Tasmanian Government Railways K class

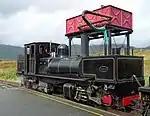
K1 at Rhyd Ddu station in September 2013

The Tasmanian Government Railways K class was a class of 0-4-0+0-4-0 Garratt locomotives operated by the Tasmanian Government Railways from 1909. They were the first Garratt locomotives built.